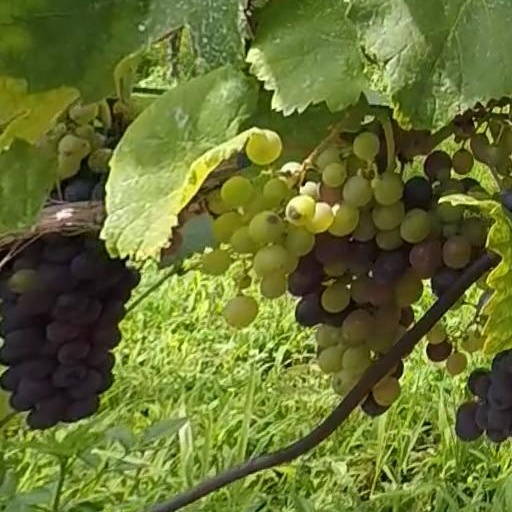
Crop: grape